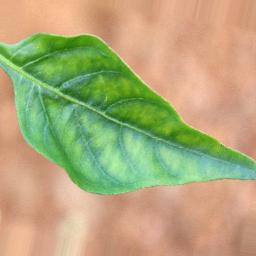
Label: healthy